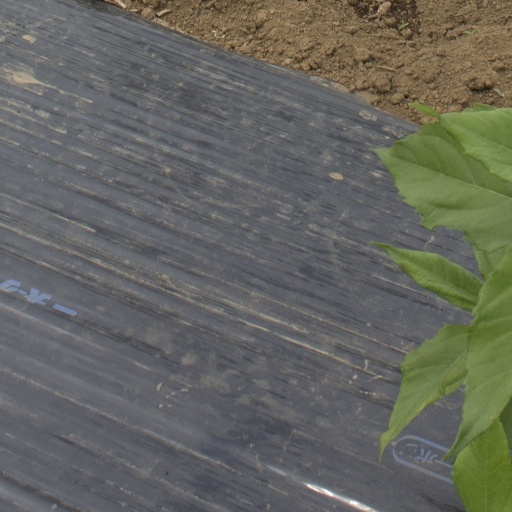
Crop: Jerusalem artichoke